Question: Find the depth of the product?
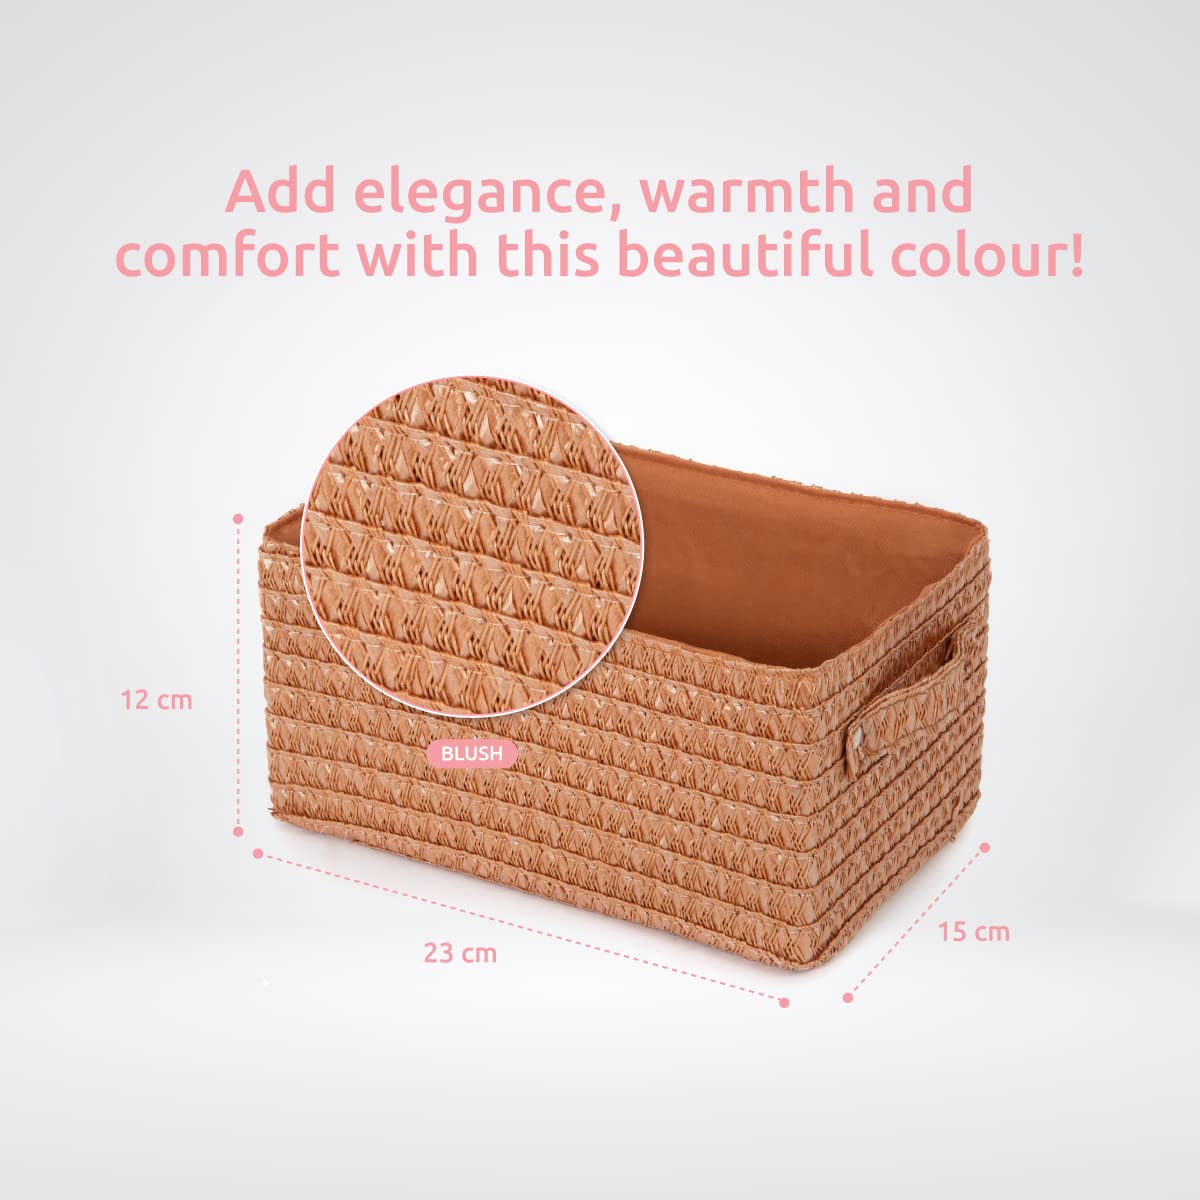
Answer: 23.0 centimetre